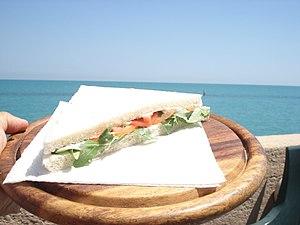
Un tramezzino est un en-cas italien composé de deux tranches de pain de mie triangulaires, renfermant une garniture de viande, fromage, champignons cuits, crudités, fruits de mer ou du poisson.